Atlanta

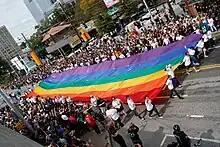
2011 Atlanta Pride

In the 1920s, the Black population began to grow in Southern metropolitan cities like Atlanta, Birmingham, Houston, and Memphis. Since the 1970s, Atlanta has been widely recognized as a hub of African American political activism, education, entrepreneurship, and culture—earning it the reputation of being a Black mecca. However, in the 1990s, Atlanta started to experience Black flight. African Americans have moved outside the city seeking a lower cost of living or better public schools. The African-American share of Atlanta's population has declined faster than that of any racial group. The city's share of Black residents shrank from 67% in 1990 to 47% in 2020. Blacks made up nine percent of new Atlanta residents between 2010 and 2020. At the same time, Atlanta is home to a sizable foreign-born Black population, notably from Eritrea, Ethiopia, Ghana, Somalia, Liberia, and Nigeria.